Boardwalk

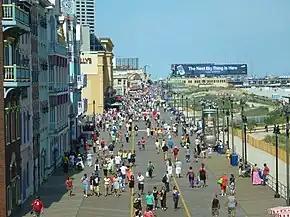
Many people walking on a boardwalk at the beach in Atlantic City, New Jersey

A boardwalk (alternatively board walk, boarded path, or promenade) is an elevated footpath, walkway, or causeway typically built with wooden planks, which functions as a type of low water bridge or small viaduct that enables pedestrians to better cross wet, muddy or marshy lands. Such timber trackways have existed since at least Neolithic times.